Wildwood, New Jersey

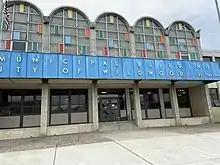
Wildwood Municipal Building

Wildwood is governed by a three-member commission under the Walsh Act Commission form of municipal government. The city is one of 30 municipalities (of the 564) statewide that use this form of government. The governing body is comprised of three commissioners, who are elected at-large on a nonpartisan basis to serve concurrent four-year terms of office, with the vote taking place as part of the November general election. At a reorganization conducted after each election, the commission selects one of its members to serve as mayor and gives each commissioner an assigned department to oversee and manage. As part of the May 2009 election, voters approved a ballot question that shifted elections from May to November. The first election under the new cycle was held in November 2013, with prospective savings of $25,000 each election cited as the primary justification for the change.